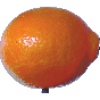
Label: Tangelo 1